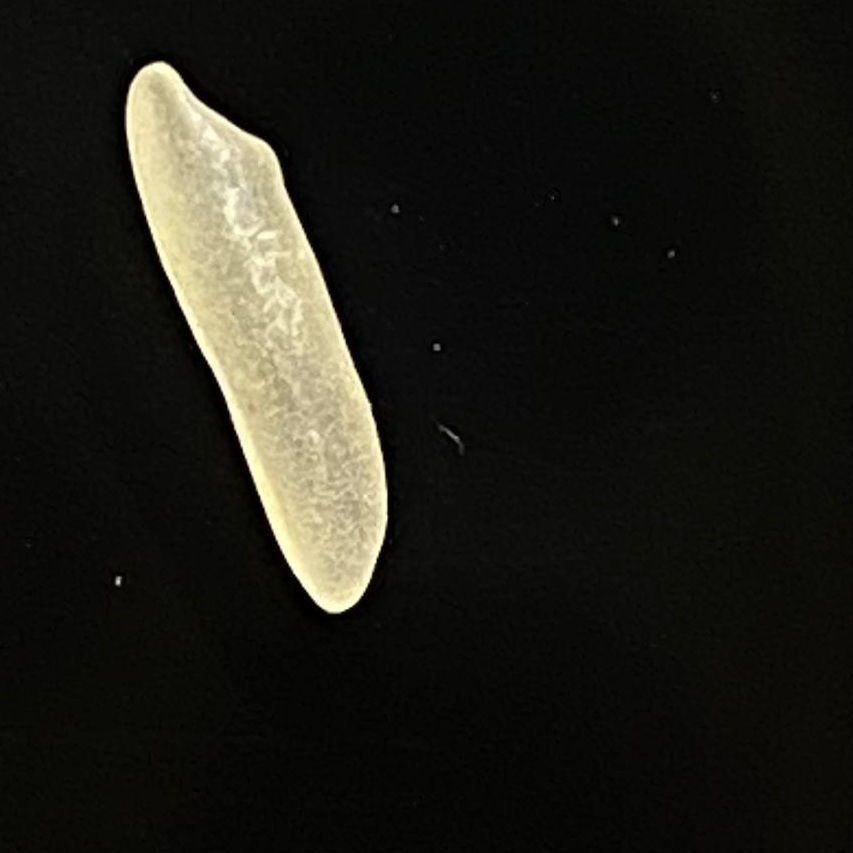
Rice variety: Bashmoti